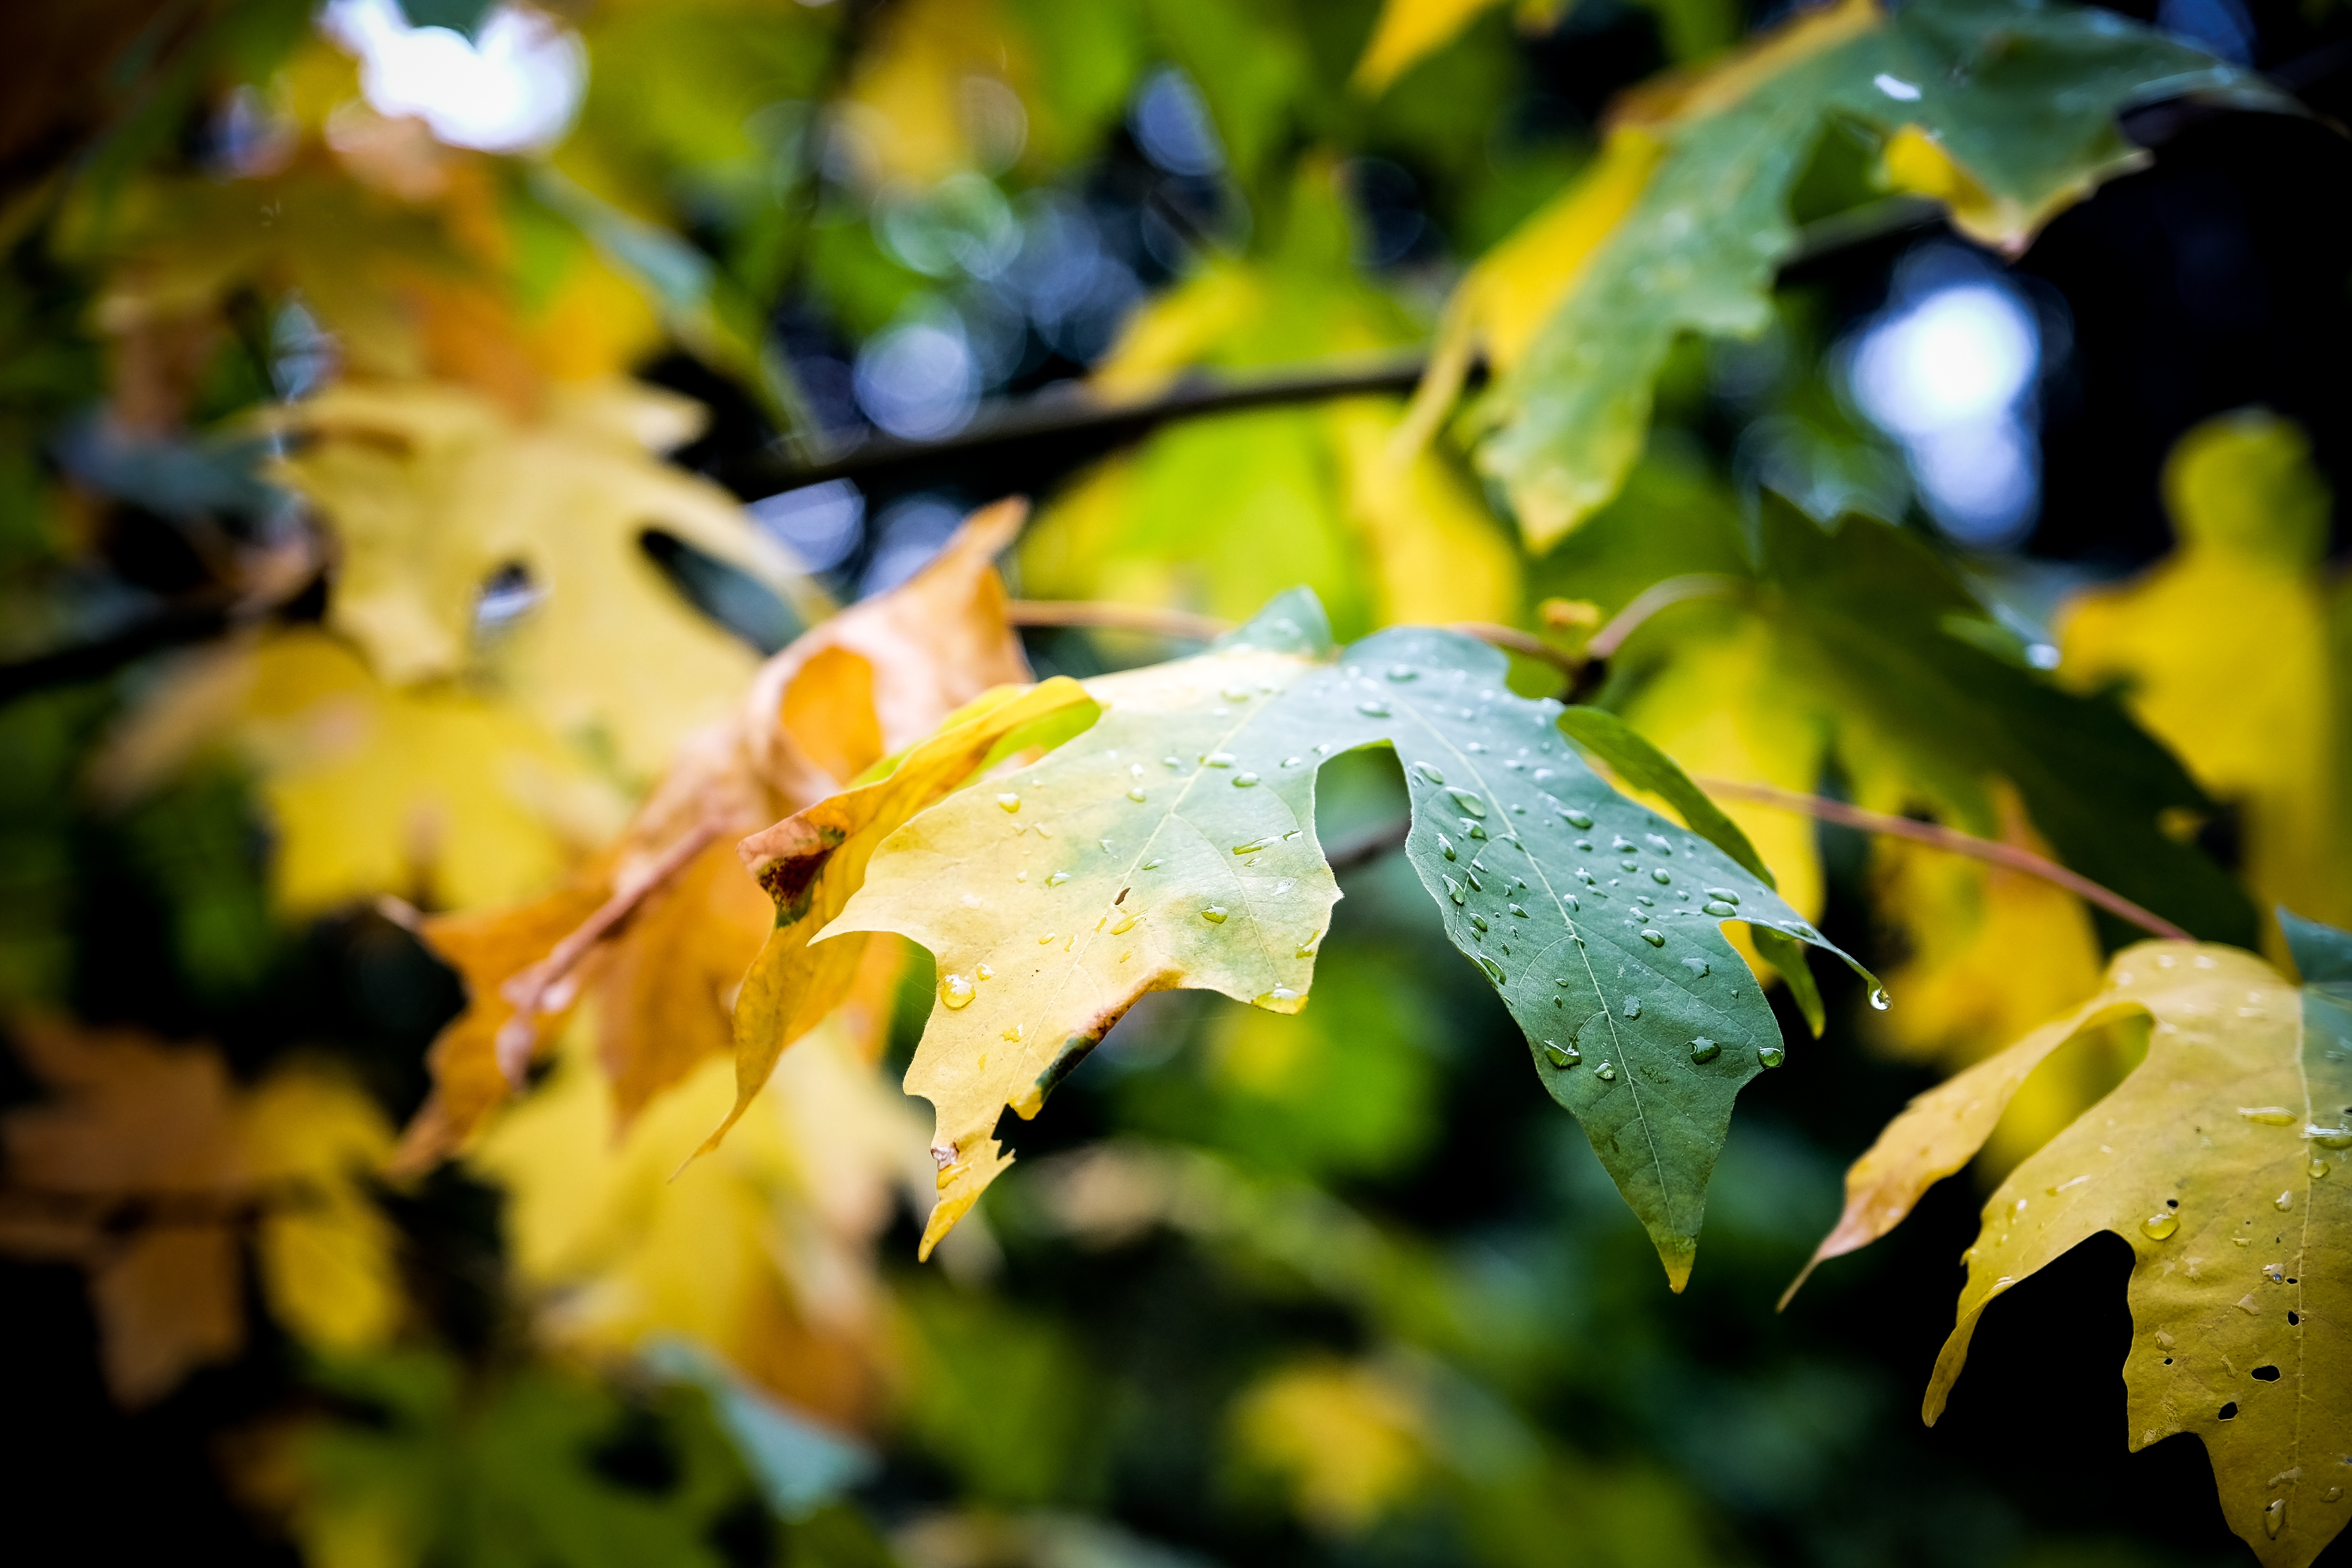
tree, nature, branch, light, plant, sunlight, leaf, fall, flower, green, autumn, botany, yellow, flora, season, close up, macro photography, flowering plant, maidenhair tree, woody plant, land plant